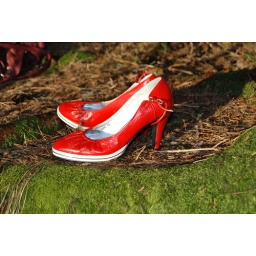
snow white lost her shoes in the forest